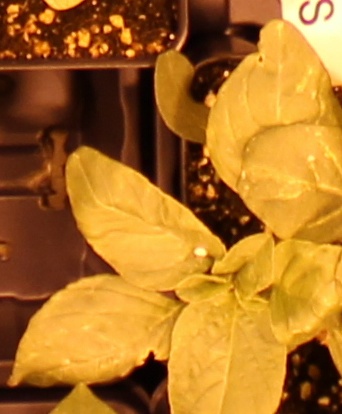
Label: Redroot Pigweed